Belfius Art Collection

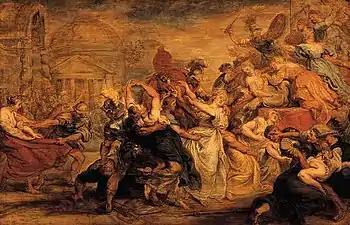
Peter Paul Rubens, 1640, "The Rape of the Sabine Virgins"

The Belfius Art Collection is a collection of Belgian art owned by the Belfius Bank (and thus as of August 2018 by the Belgian State, owner of Belfius since 2011).